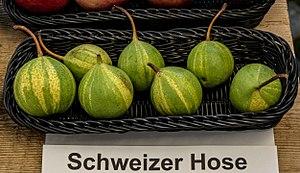
Variété ancienne de poire, octobre 2015. Schweizer Hose = Pantalons suisses.